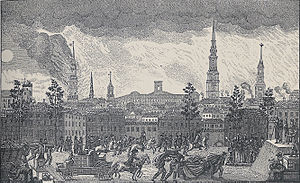
Københavns brand 1795 / Branden bekæmpes
Københavns brand 5. juni set fra Ahlefelds Mølle lige før Nørregade. Efter stik af Fridrich.
Københavns brand 5. juni set fra Ahlefelds Mølle lige før Nørregade. Efter stik af Fridrich.
Københavns brand 1795 begyndte fredag den 5. juni 1795 ved 15-tiden ved flådens gamle leje sydøst for Kongens Nytorv på Gammelholm i flådens lager for kul og tømmer, det såkaldte Dellehave. Da arbejderne var gået hjem varede det længe før slukningsarbejdet gik i gang og af frygt for tyveri var brandhanerne fjernet. Desuden spærrede Holmens folk for det civile brandvæsen, muligvis i den tro, at da det jo var militært område skulle militæret nok selv klare det.